Erick Rowan

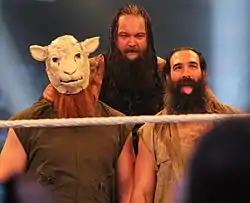
The Wyatt Family – Rowan (left), Bray Wyatt (center) and Luke Harper (right)

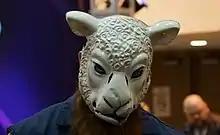
Rowan wearing his sheep mask as part of The Wyatt Family

After FCW was rebranded to NXT Wrestling, Rowan made his debut on the December 12, 2012 episode of "NXT" as a follower of Bray Wyatt, who introduced Rowan as his "second son". As a member of The Wyatt Family, Rowan formed a tag team with Wyatt's "first son" Luke Harper, and they defeated Percy Watson and Yoshi Tatsu on the January 9, 2013 episode of "NXT". On the January 23 episode of "NXT", Harper and Rowan again defeated Watson and Tatsu in the opening round of the NXT Tag Team Championship tournament. Following a win over Bo Dallas and Michael McGillicutty in the semi-finals after Wyatt's interference, Harper and Rowan were defeated in the finals by Adrian Neville and Oliver Grey. On the May 2 episode of "NXT", Harper and Rowan won a triple threat elimination tag team match by last pinning Adrian Neville.